Peacekeeping

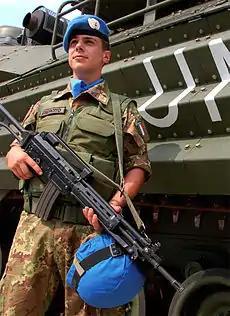
A soldier from the Italian Army stands guard during the UNIFIL mission in Lebanon.

Peacekeeping comprises activities, especially military ones, intended to create conditions that favor lasting peace. Research generally finds that peacekeeping reduces civilian and battlefield deaths, as well as reduces the risk of renewed warfare.